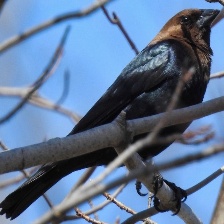
Species: BROWN HEADED COWBIRD
Scientific name: MOLOTHRUS ATER